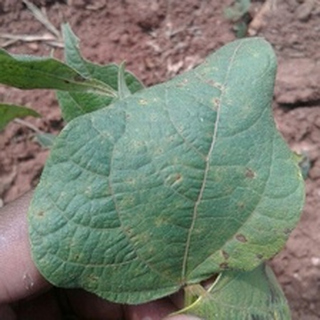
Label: bean_rust